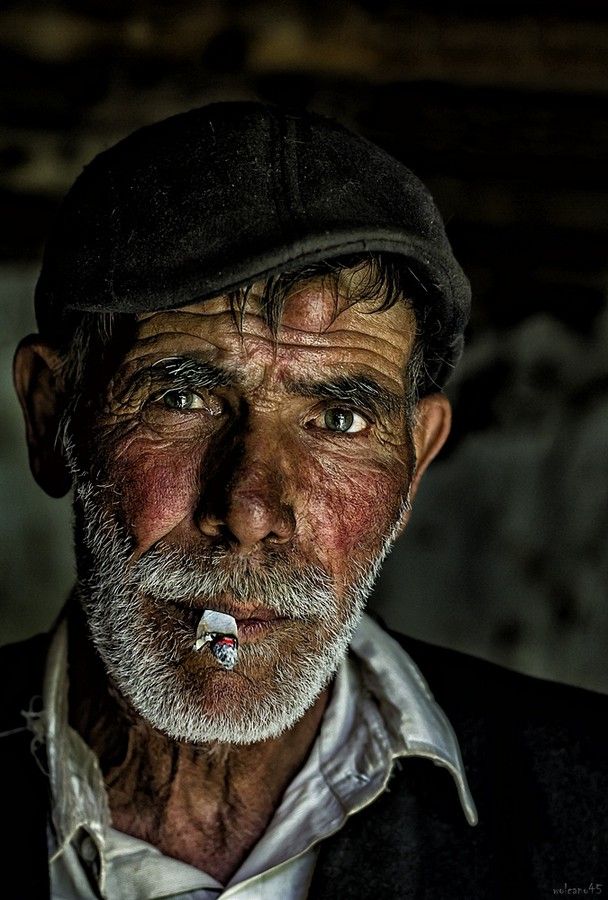
Gender: men